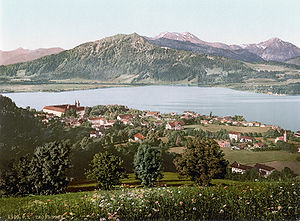
Tegernsee (by)
Tegernsee på et stik fra 1900
Tegernsee er en kurby i Landkreis Miesbach i Regierungsbezirk Oberbayern i den tyske delstat Bayern.